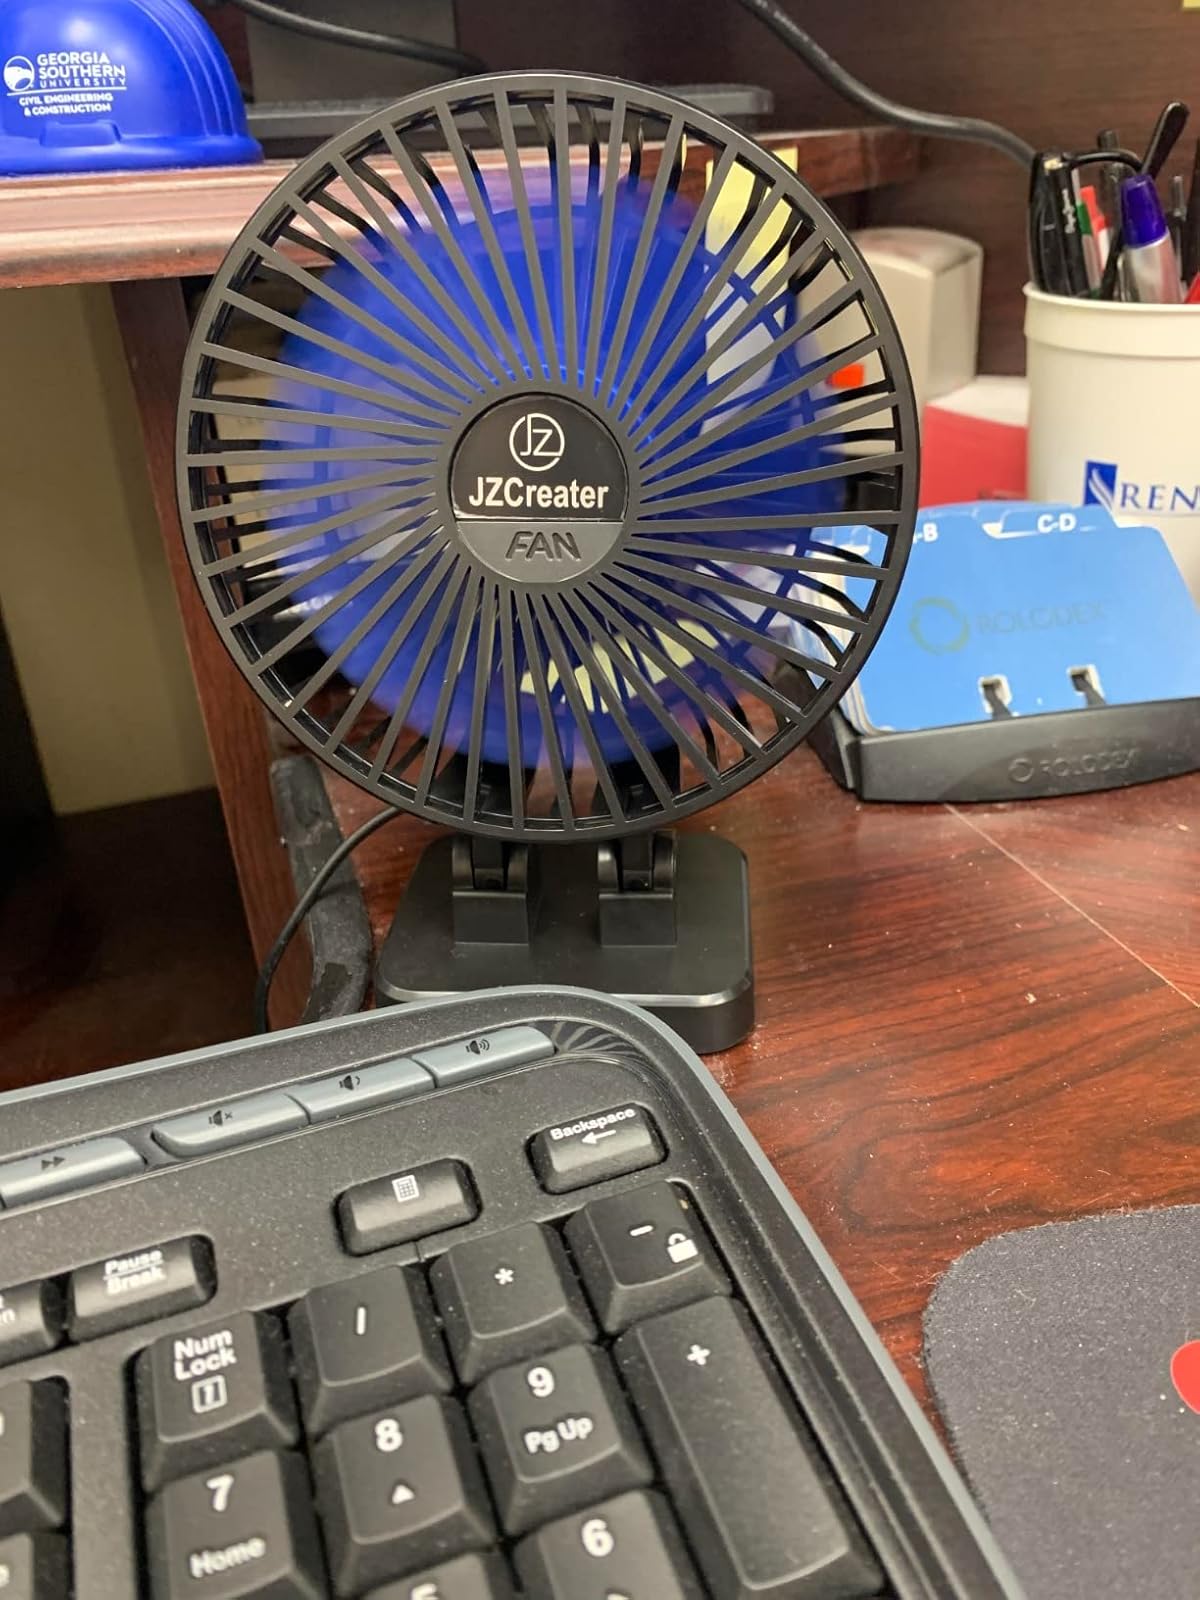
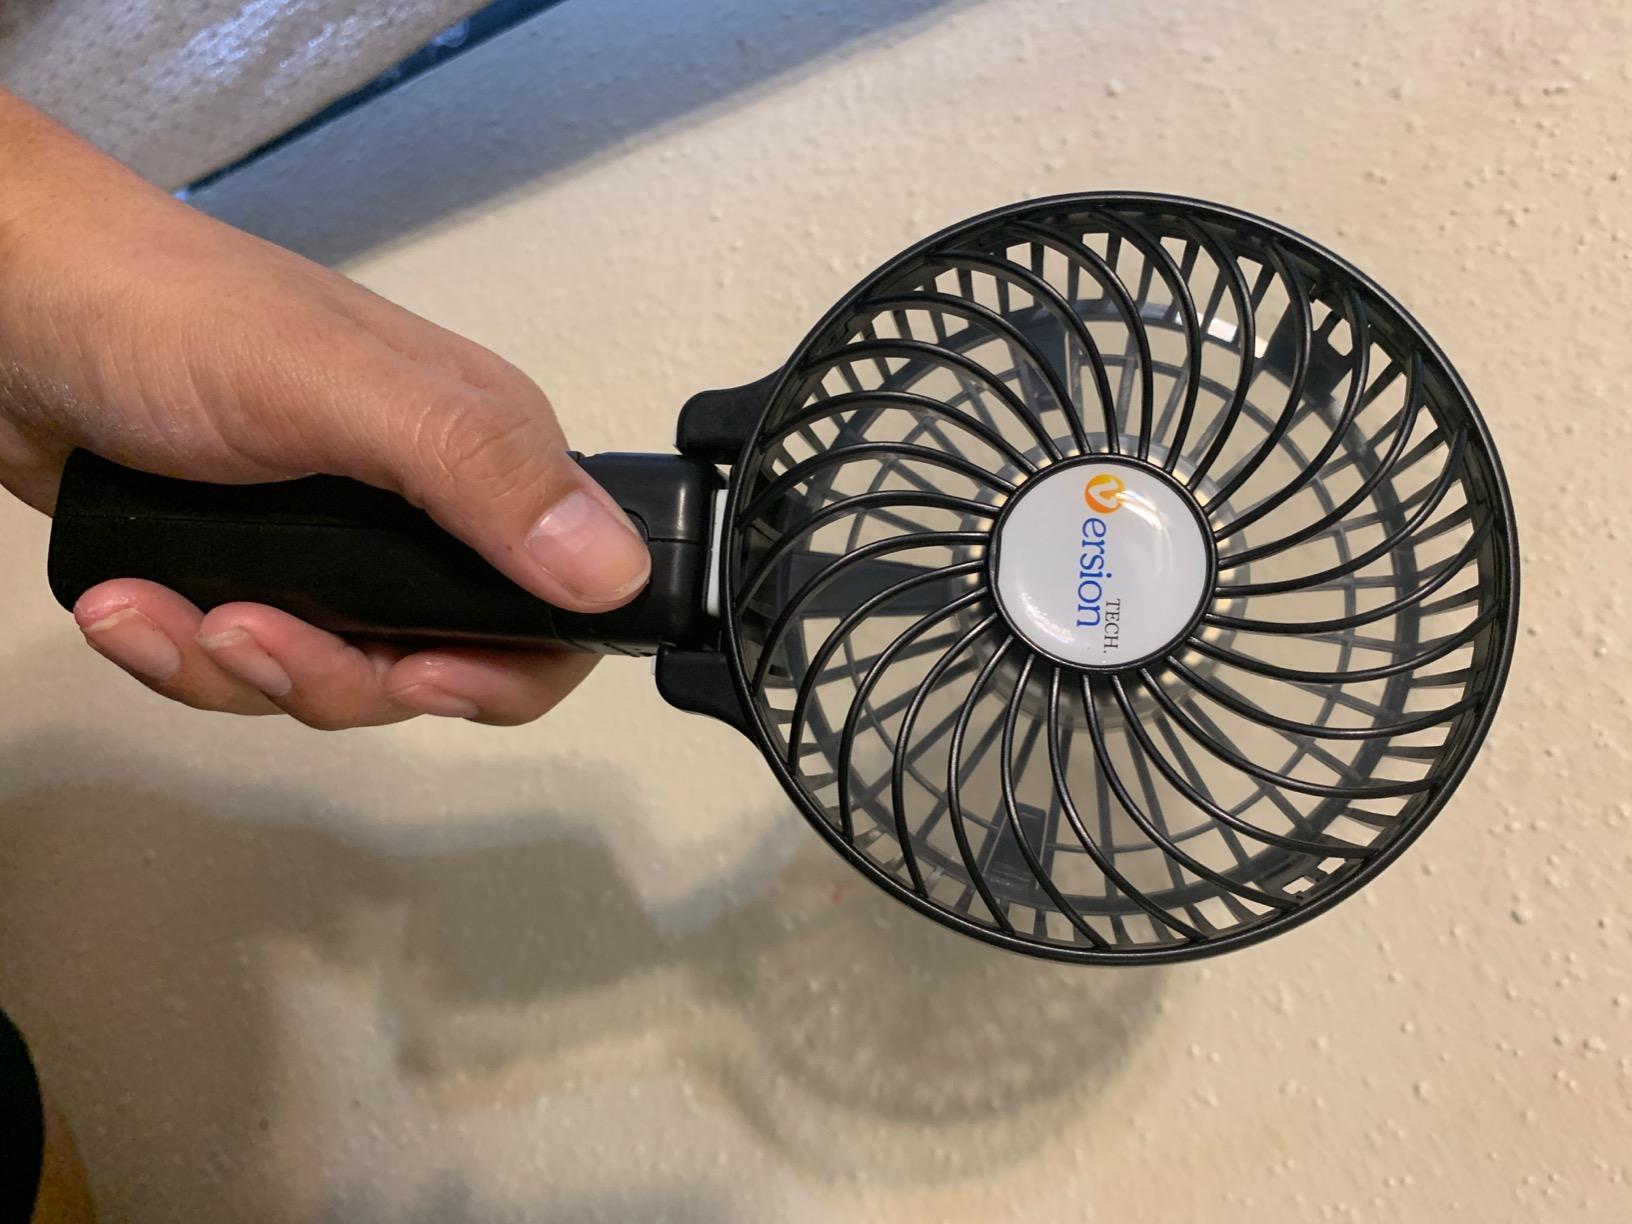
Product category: fan
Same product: no